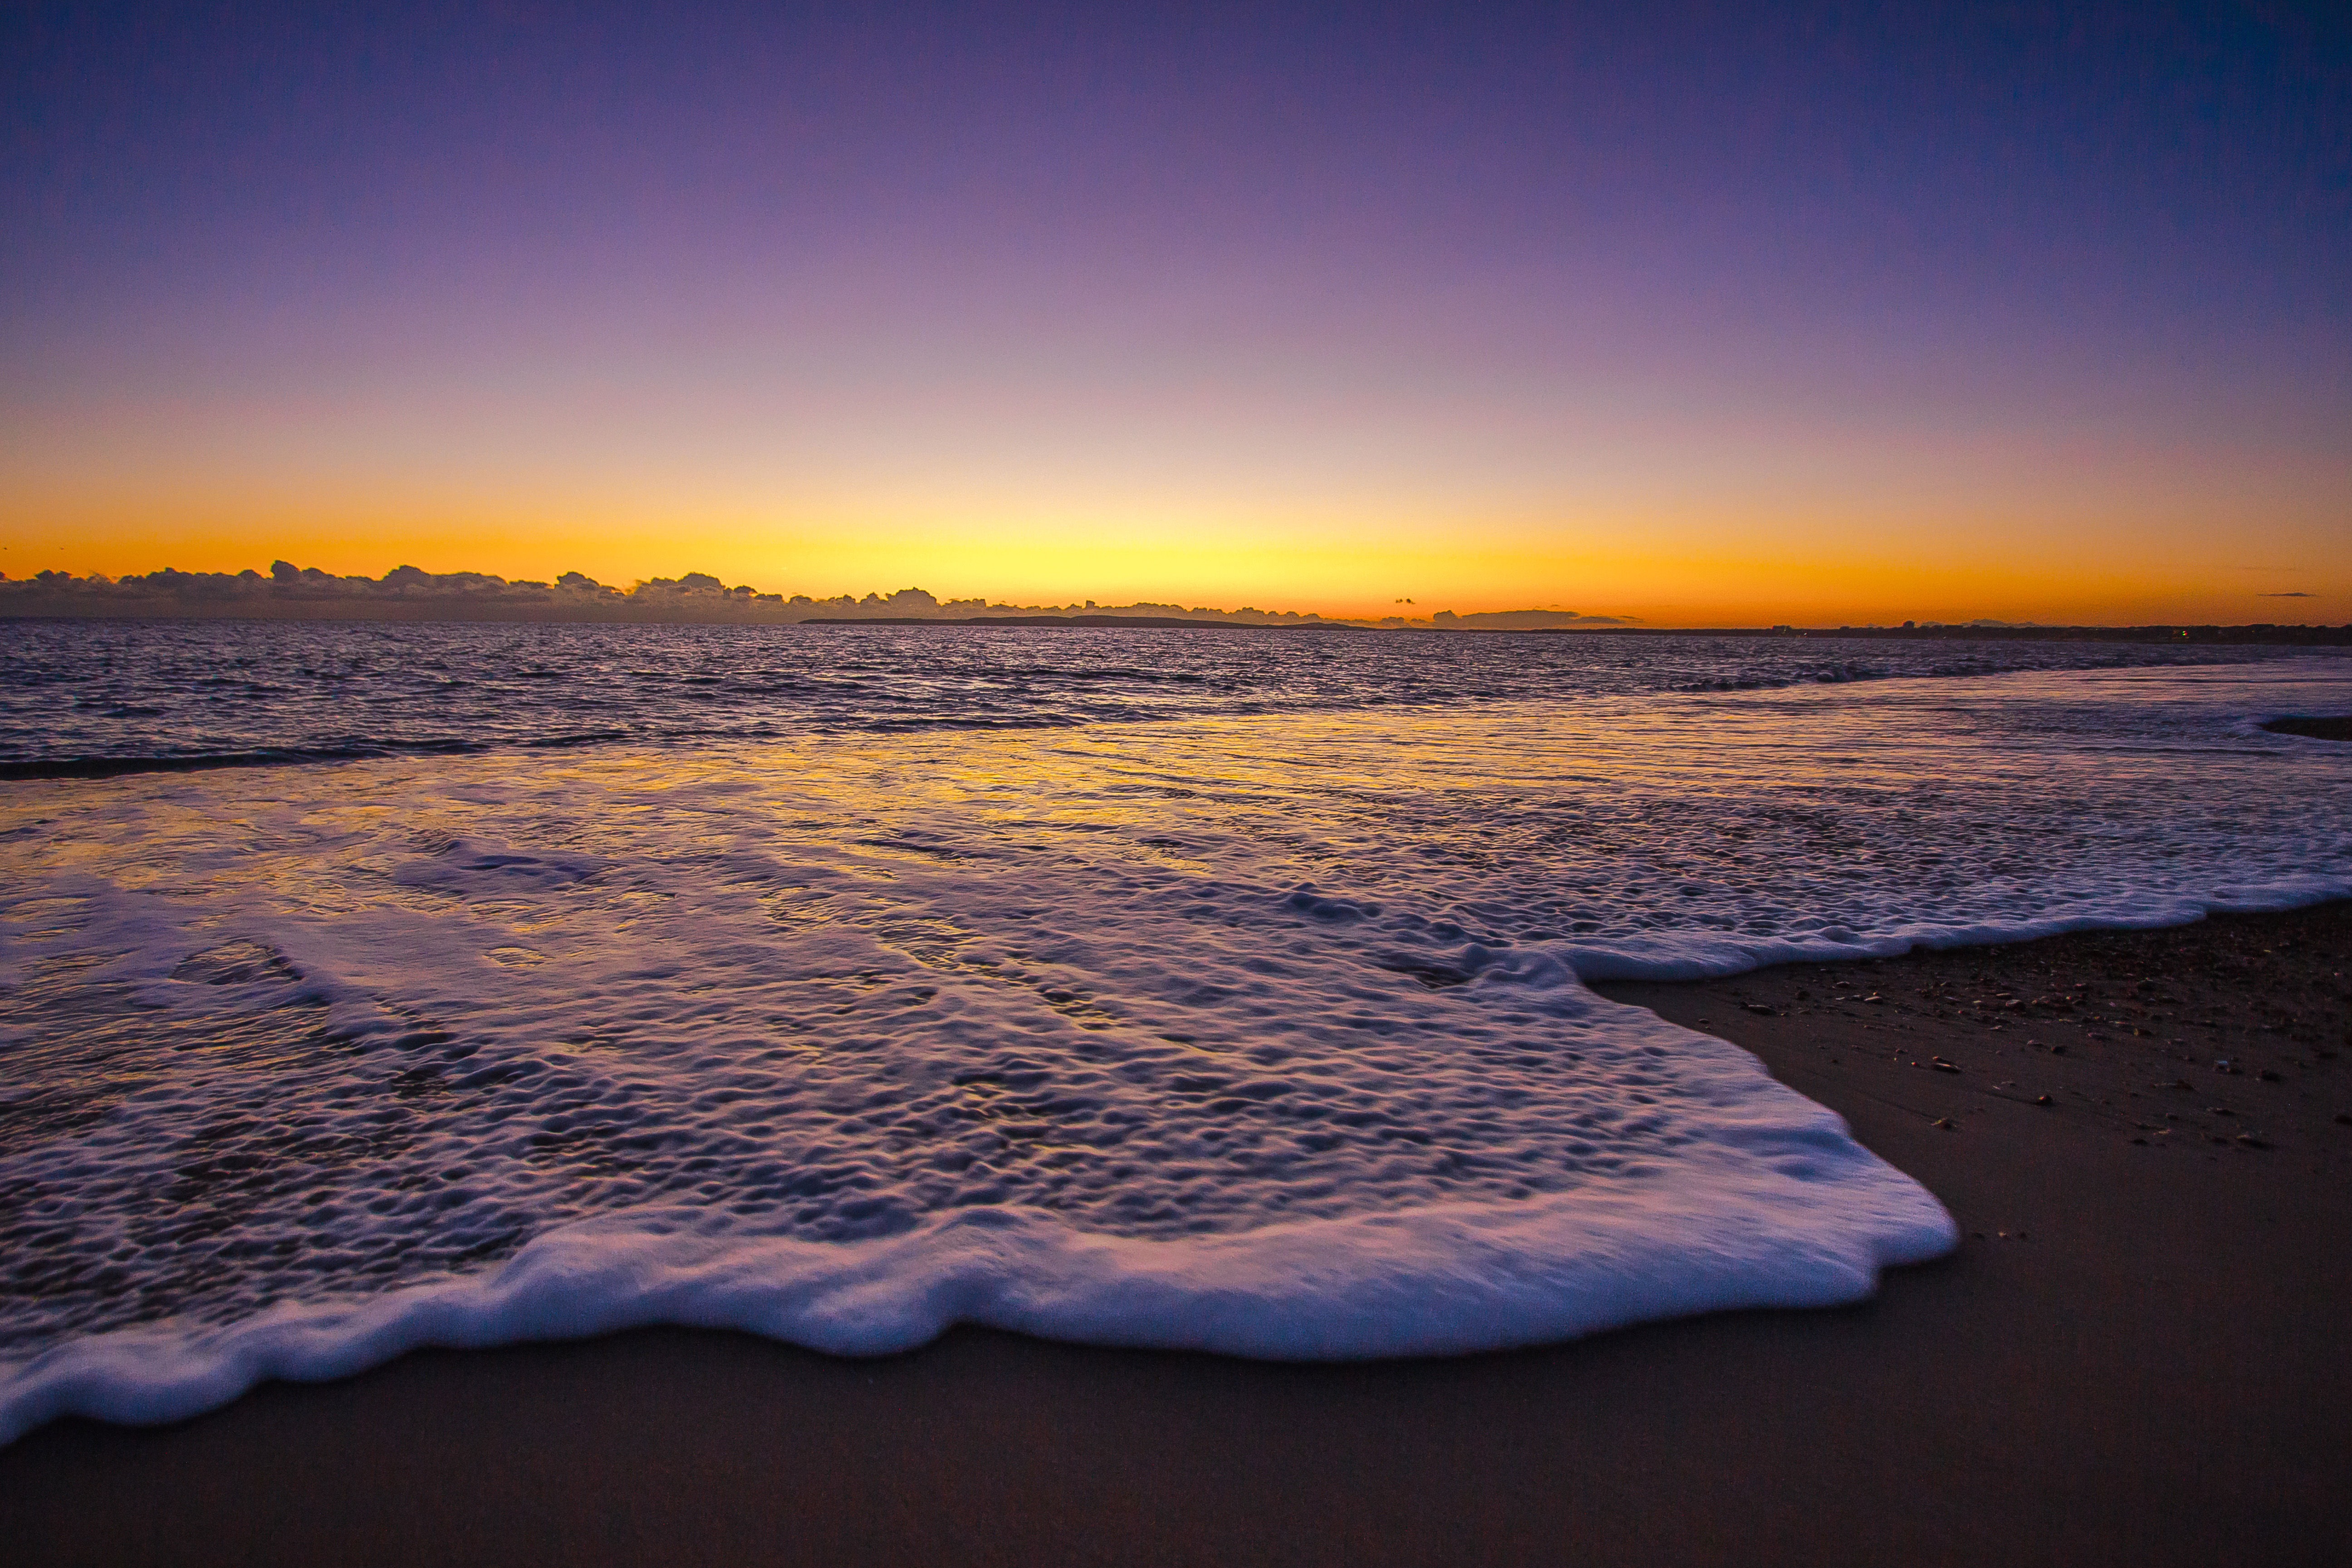
beach, sea, coast, water, sand, ocean, horizon, cloud, sun, sunrise, sunset, sunlight, morning, shore, wave, dawn, dusk, evening, reflection, seascape, romantic, body of water, in the evening, england, dorset, afterglow, wind wave